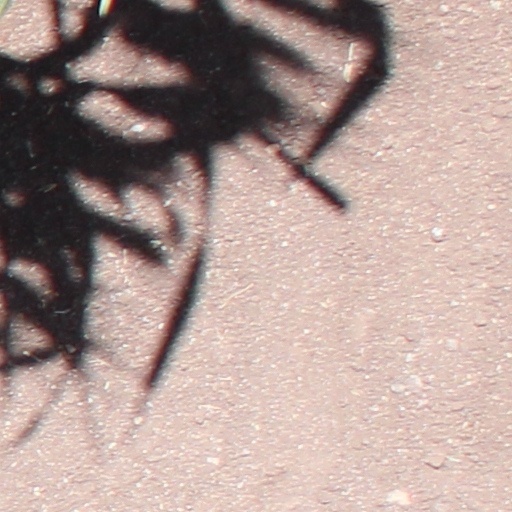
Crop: wheat